Julia Volkova

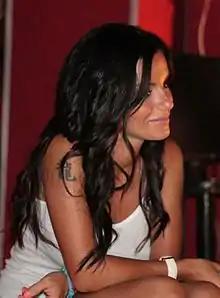
Julia Volkova in 2012

On 11 July 2012, Volkova's Facebook administrator announced on the t.A.T.u. page that Volkova was finishing her second single, titled "Didn't Wanna Do It", due out in July 2012. It was to be her first worldwide single.